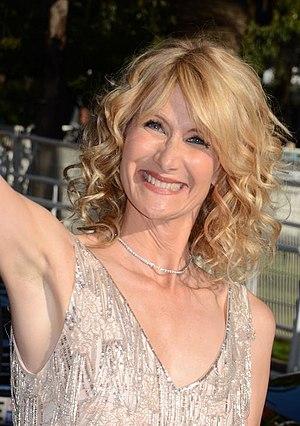
Laura Dern, nom de scène de Laura Elizabeth Dern /ˈlɔɹə dɛɹn/, née le 10 février 1967 à Los Angeles, est une actrice et productrice américaine.